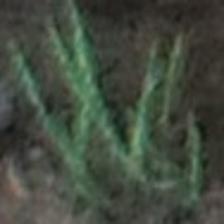
Label: clustered